Bagpipes

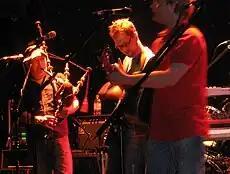
Celtic rock band Enter the Haggis featuring Highland bagpipes

In recent years, often driven by revivals of native folk music and dance, many types of bagpipes have enjoyed a resurgence in popularity and, in many cases, instruments that had fallen into obscurity have become extremely popular. In Brittany, the Great Highland bagpipe and concept of the pipe band were appropriated to create a Breton interpretation known as the bagad. The pipe-band idiom has also been adopted and applied to the Galician gaita as well. Bagpipes have often been used in various films depicting moments from Scottish and Irish history; the film "Braveheart" and the theatrical show "Riverdance" have served to make the uilleann pipes more commonly known.